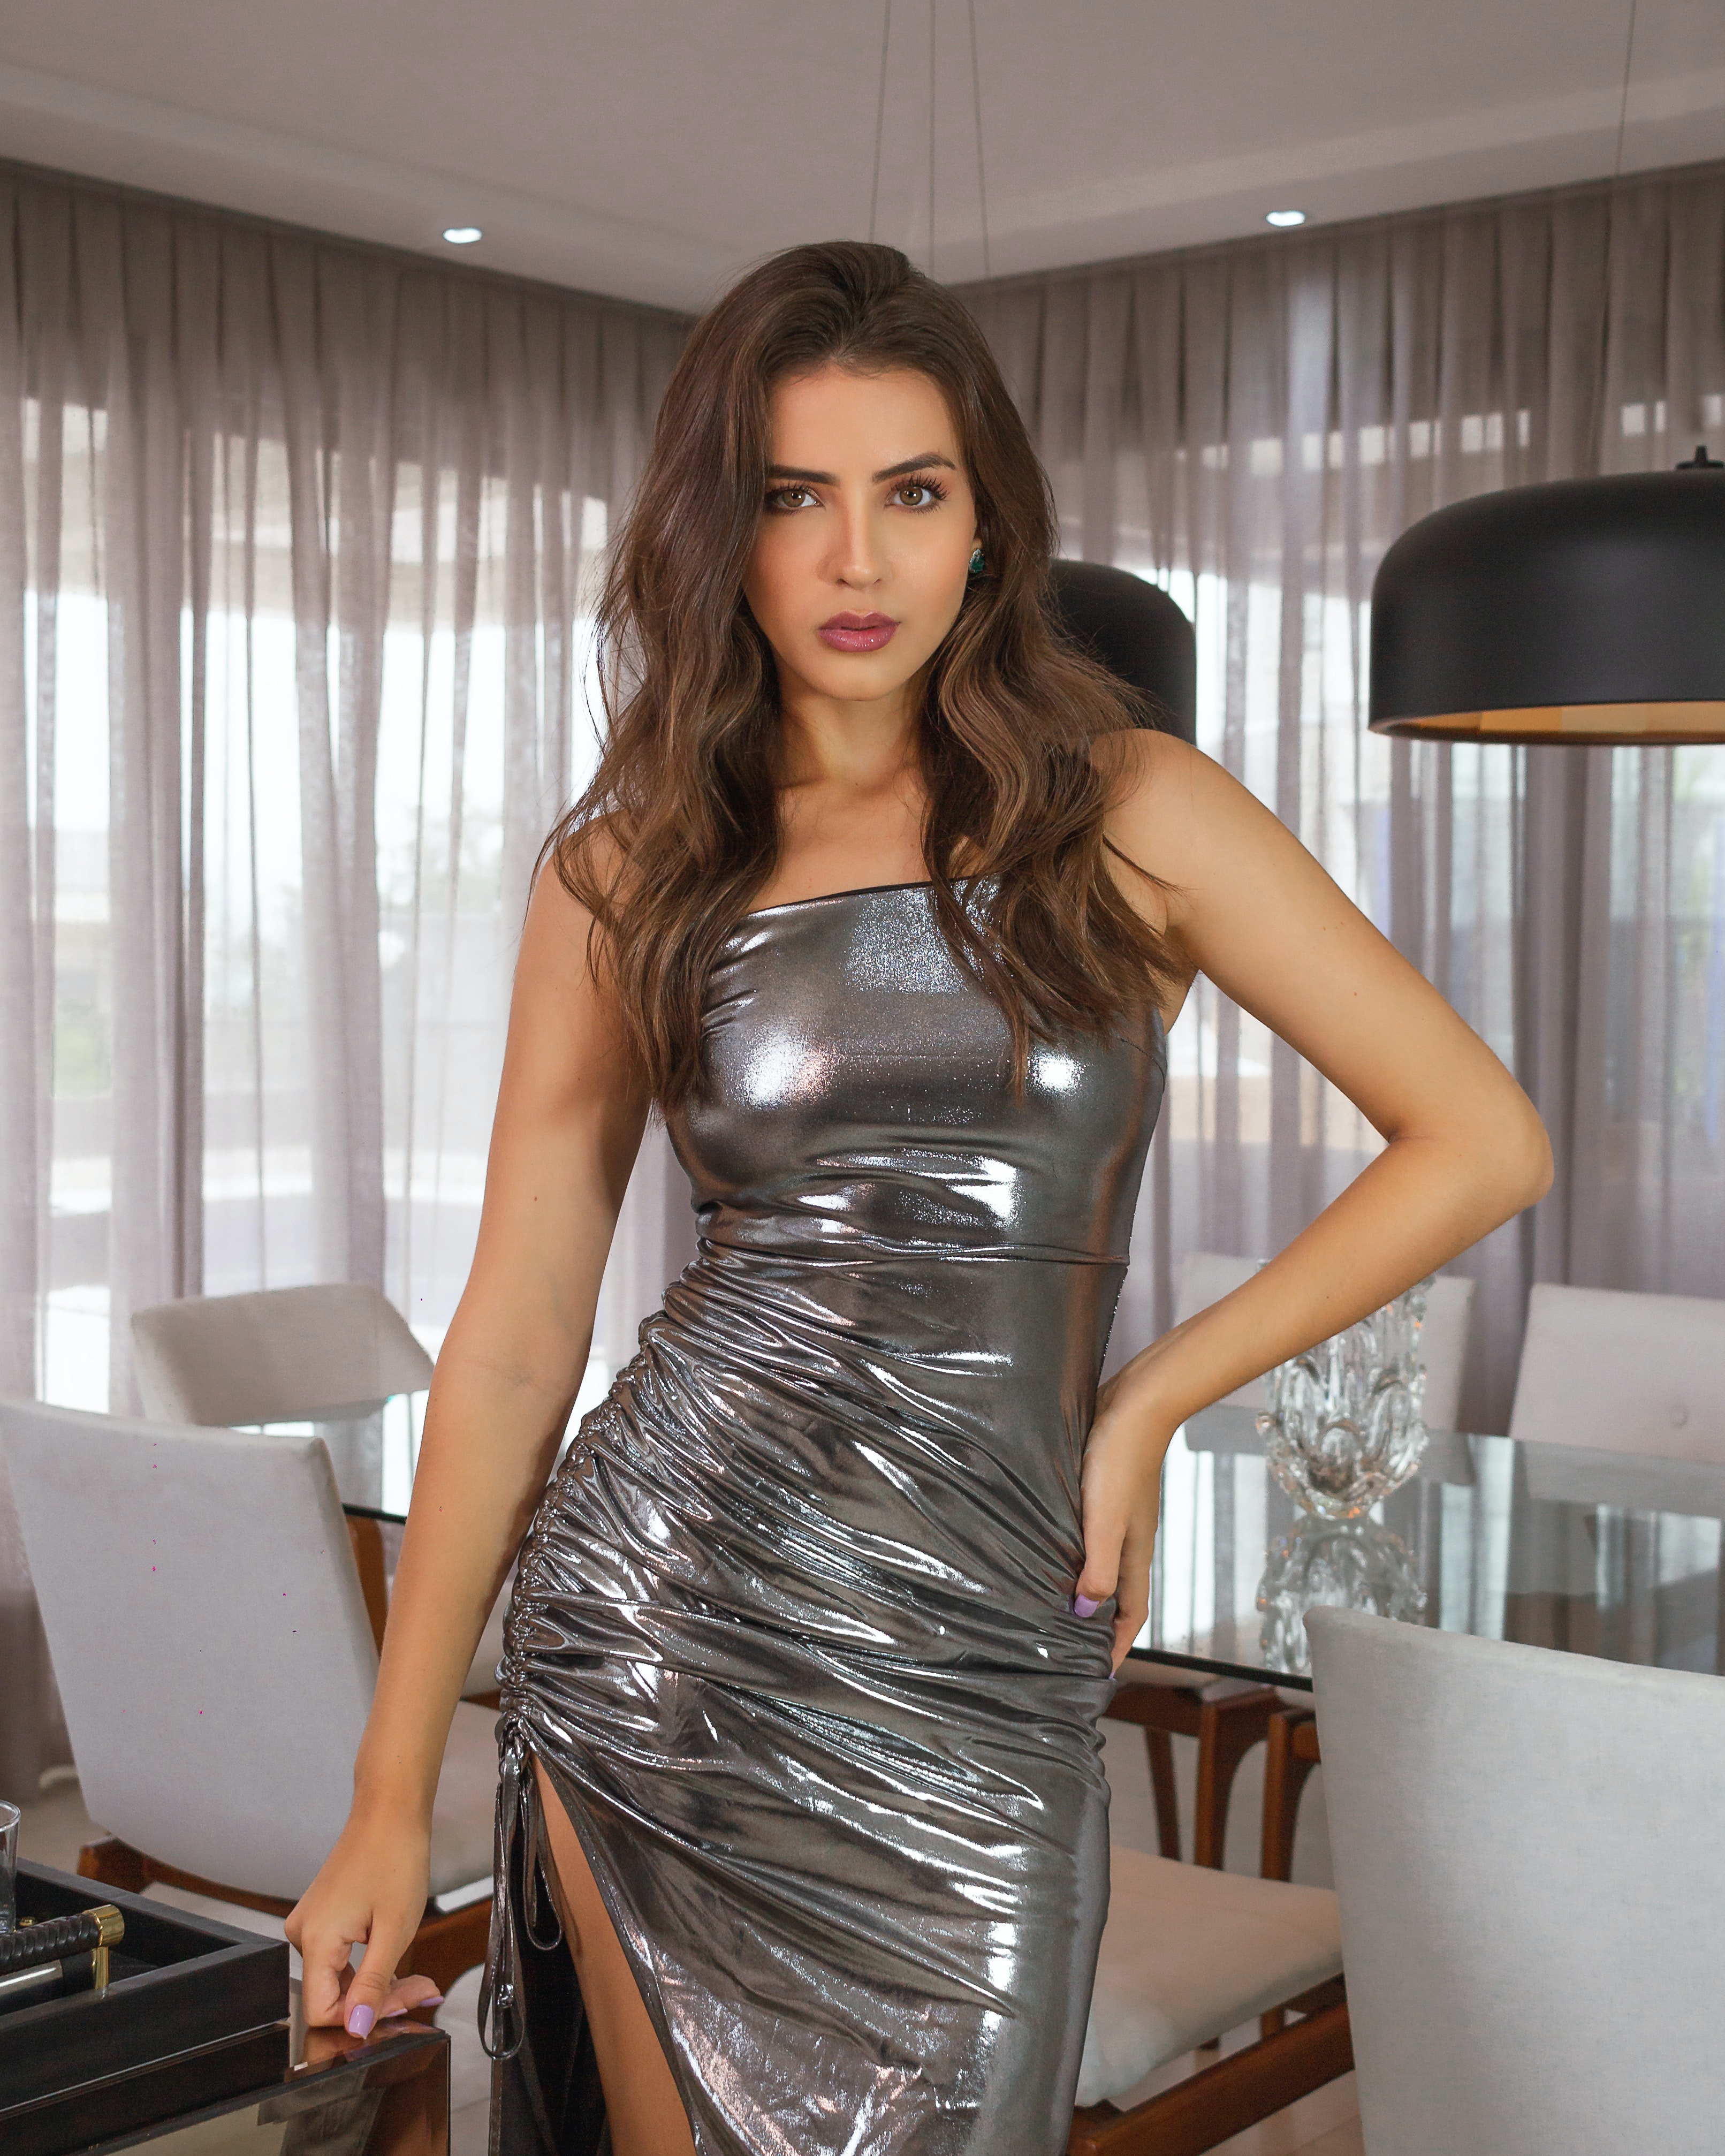
woman, joint, hairstyle, shoulder, furniture, dress, fashion, neck, sleeve, automotive design, waist, thigh, fashion design, trunk, flooring, black hair, abdomen, formal wear, long hair, fashion model, beauty, human leg, gown, event, curtain, latex, satin, brown hair, blond, electric blue, cocktail dress, haute couture, day dress, couch, belt, latex clothing, room, luxury vehicle, chest, fashion accessory, jewellery, chair, top, sitting, leather, window treatment, glass, model, photo shoot